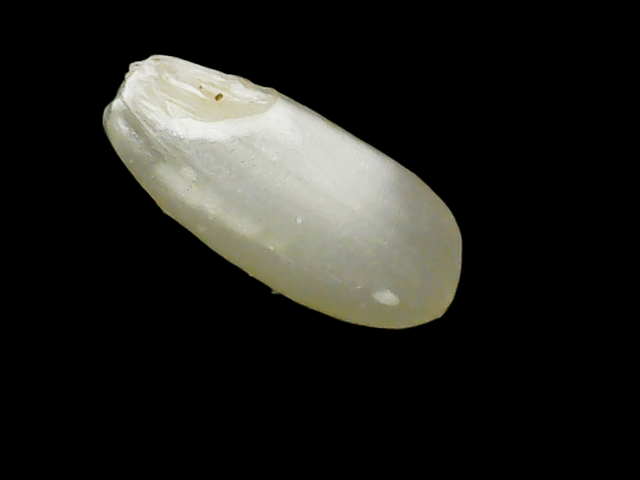
Rice variety: Binadhan10